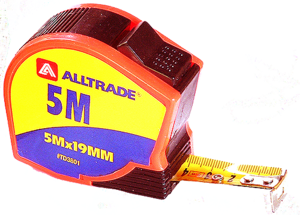
Un mètre ruban ou au Canada ruban à mesurer est un instrument de mesure formé d'une règle graduée flexible et pouvant s'enrouler, ce qui rend son transport très aisé. Il permet également de mesurer des surfaces courbes. Il aurait été mis en usage vers 1814 par le tailleur Barde, la paternité de l'invention étant toutefois disputée.